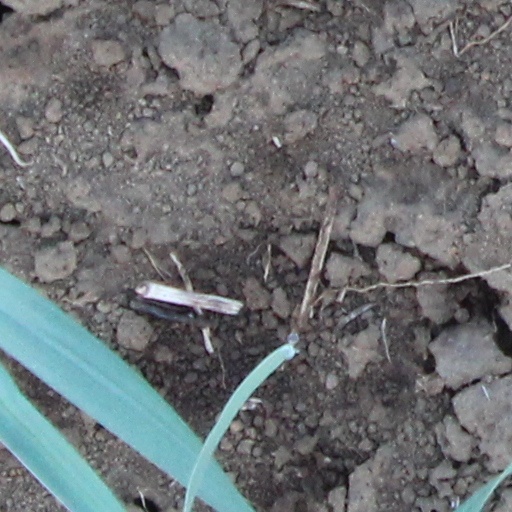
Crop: wheat